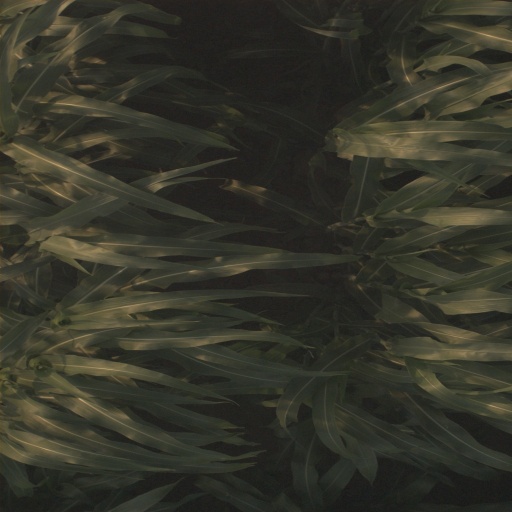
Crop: sorghum